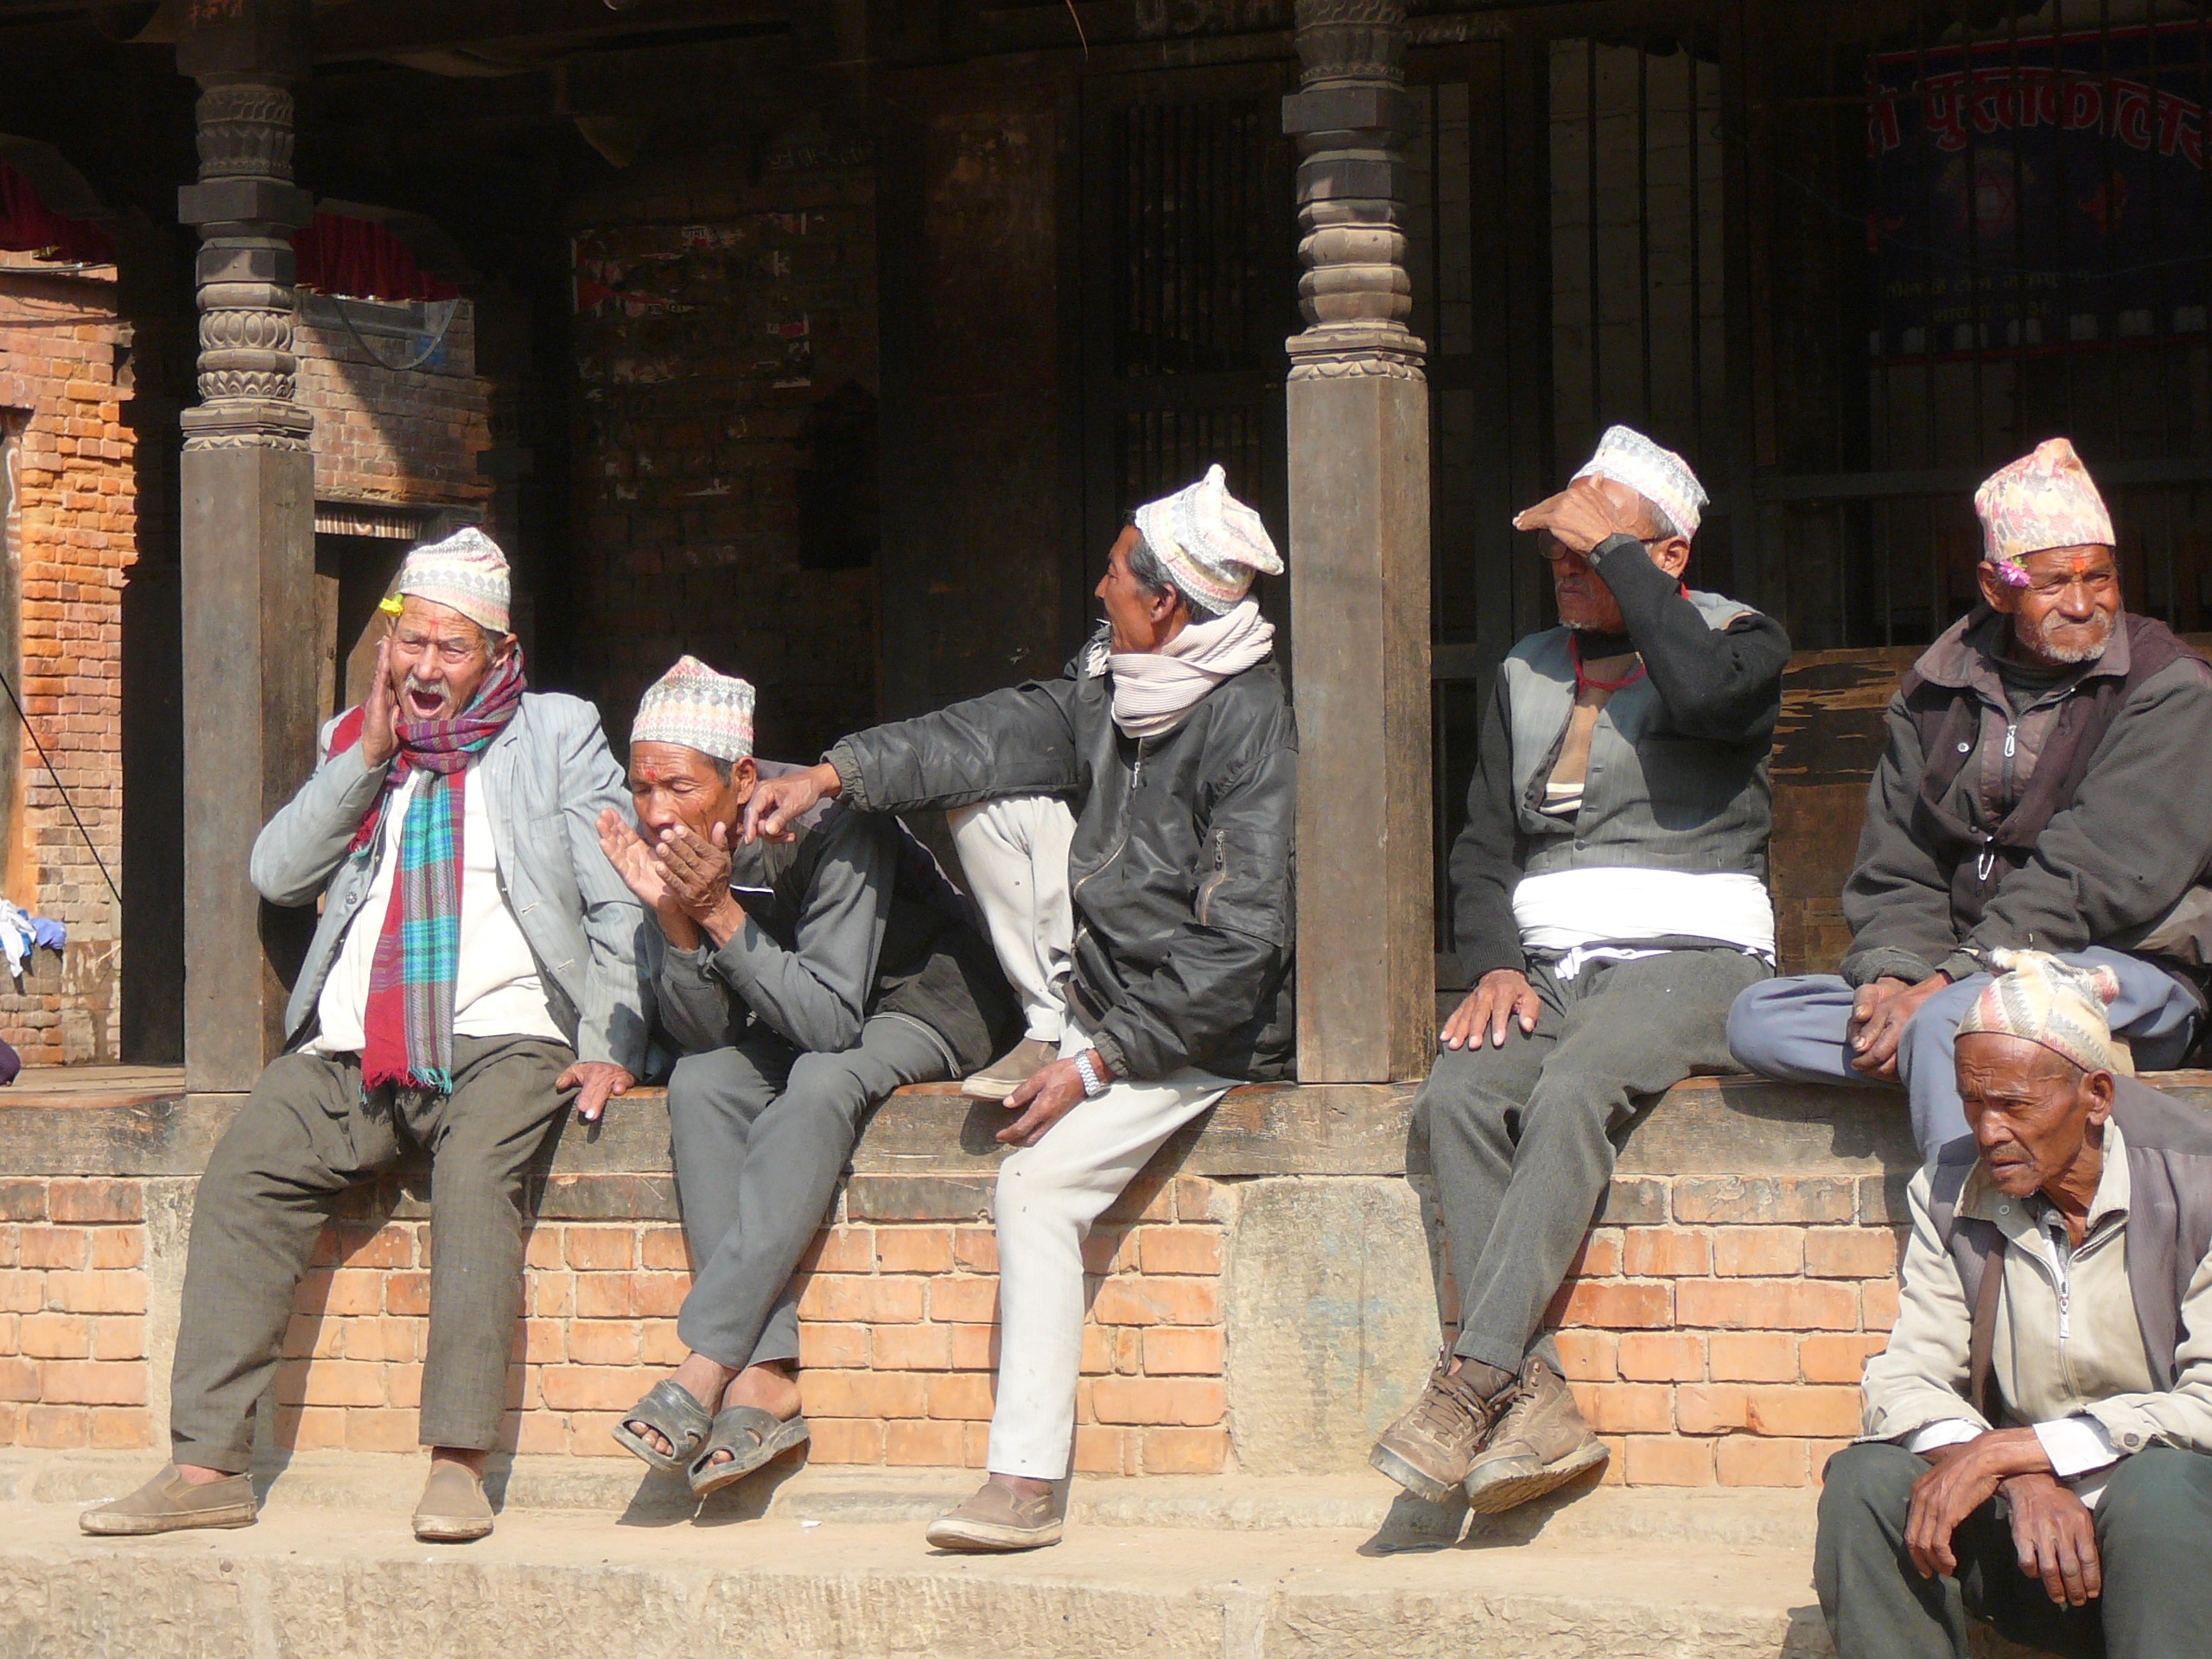
rest, leisure, nepal, pensioners, social group